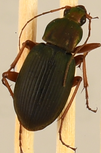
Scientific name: Chlaenius aestivus
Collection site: Smithsonian Environmental Research Center NEON (SERC), plot SERC_009